Flight of the Navigator

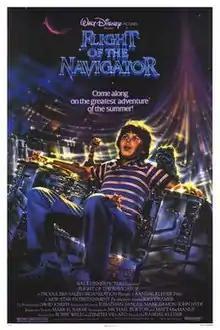
Theatrical release poster

Flight of the Navigator is a 1986 American science-fiction adventure film directed by Randal Kleiser and written by Mark H. Baker, Michael Burton, and Phil Joanou. It stars Joey Cramer as David Freeman, a 12-year-old boy abducted by an alien spaceship who, as an unfortunate side-effect, is transported eight years into the future. It features an early film appearance by Sarah Jessica Parker as Carolyn McAdams, a key character in the future whom David befriends.